Mojo Triangle

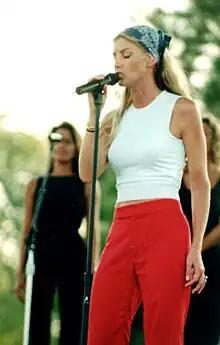
Faith Hill performing in Jackson, Mississippi

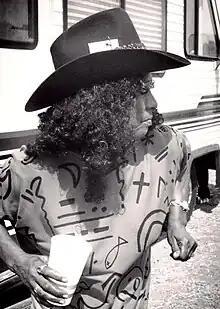
Jessie Mae Hemphill backstage at a blues concert

Deborah Allen, Mose Allison, Lisa Angelle, Lil Hardin Armstrong (1898–1971), Louis Armstrong (1901–1971), Estelle Axton (1918–2004), Booker T. & the M.G.'s (Booker T. Jones, Steve Cropper, Donald "Duck" Dunn, Al Jackson), Lance Bass, Jimmy Buffett, Ace Cannon, Joe Frank Carollo, Johnny Cash (1932–2003), Sam Chatmon, Alex Chilton (1950–2010), Jack "Cowboy" Clement, Sam Cooke (1931–1964), Rita Coolidge, Harry Connick, Jr., Tommy Couch, Miley Cyrus, Del Rays (Jimmy Johnson, Norbert Putnam, Jimmy Ray Hunter and Roger Hawkins), Rick Dees, Jim Dickinson (1941–2009), Bo Diddley, Willie Dixon (1915–1992), Fats Domino, Dr. John, 827 Thomas Street Band (Bobby Emmons, Reggie Young, Bobby Wood, Mike Leech, and Gene Chrisman), and Sleepy John Estes.